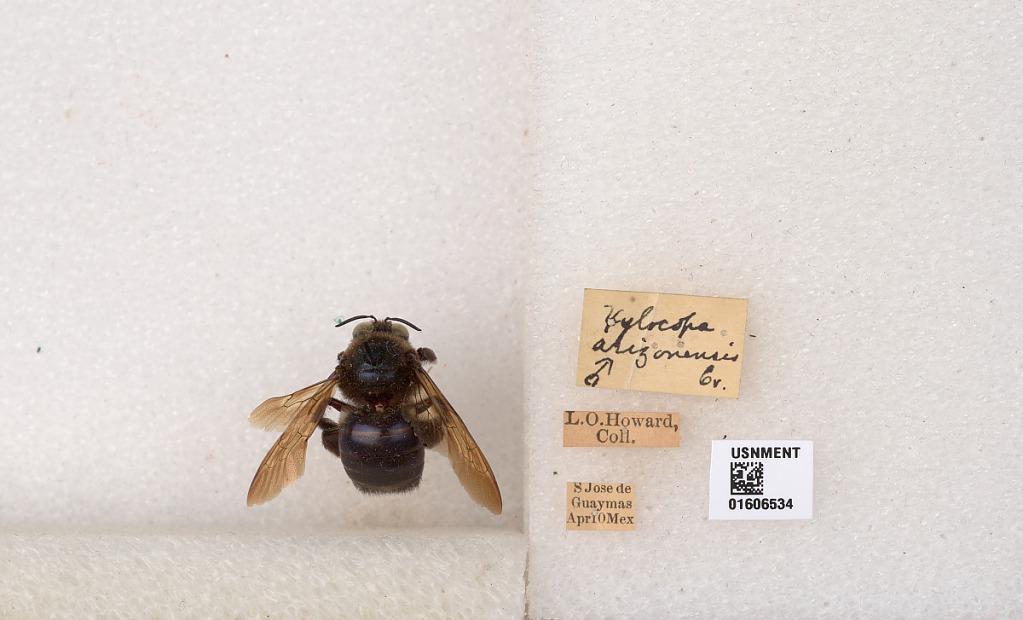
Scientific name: Xylocopa (Xylocopoides) californica arizonensis Cresson
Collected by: L. Howard
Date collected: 1910-4-1
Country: Mexico
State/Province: Sonora
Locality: San Jose de Guaymas